Redut

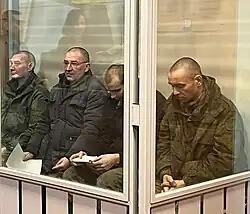

The "Española Battalion" is a group of far-right Russian soccer fans turned fighters in Ukraine. Contracts of the battalion are signed with Redut. Donbas veteran Stanislav Orlov, also known as "The Spaniard," due to his proficiency in languages, is the founder and leader of Española—the units' name being a play on Orlov's nom guerre “Spaniard” as well as Treasure Island's pirate schooner Hispaniola. Grey Dynamics estimates the unit to have about 550 soldiers. Ukrainian intelligence reported that Española pays volunteers 220,000 rubles (£1,900) a month and offers lucrative insurance payouts. Recruits have to serve for a minimum of six months. The formation consists of an assault, reconnaissance, drone and air defence company. The Española group primarily recruits through Telegram and VK, targeting not only football ultras but also neo-Nazis and the far-right. Requirements for service are a health check and a fitness test. Recruits can specialize in roles such as sniper, drone operator, electronic warfare, artillery, ATGM operator, driver/mechanic, medic, or sapper engineer. Reportedly, it is backed by Russian billionaire Viktor Shendrik, the head of the security department of Russian Railways, who also funds other mercenaries. "Española" fighters were involved in the assault on Azovstal in direct engagements with the Azov Brigade, in combat on the Kherson and Zaporizhzhia fronts, as well as near Uglezdar, Avdiivka and Bakhmut. Española's intelligence chief was killed in early March 2024.